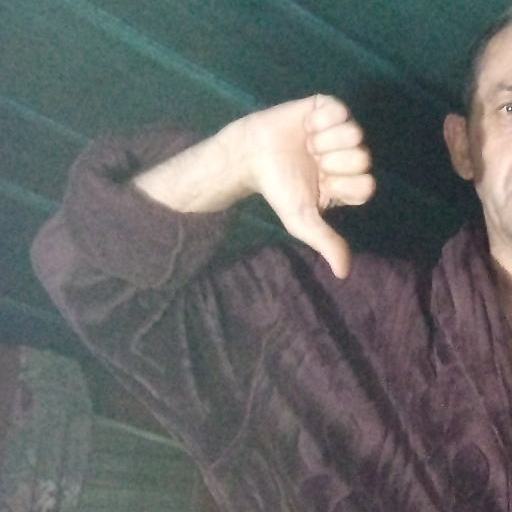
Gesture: dislike